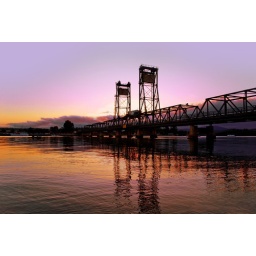
A rare lifting span bridge over the Clyde River, Batemans Bay, NSW, Australia